Azerbaijan at the 2016 Summer Olympics

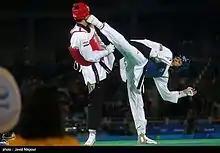
Milad Beigi (blue) and Mehdi Khodabakhshi

Azerbaijan has received a Universality invitation from FINA to send two swimmers (one male and one female) to the Olympics.